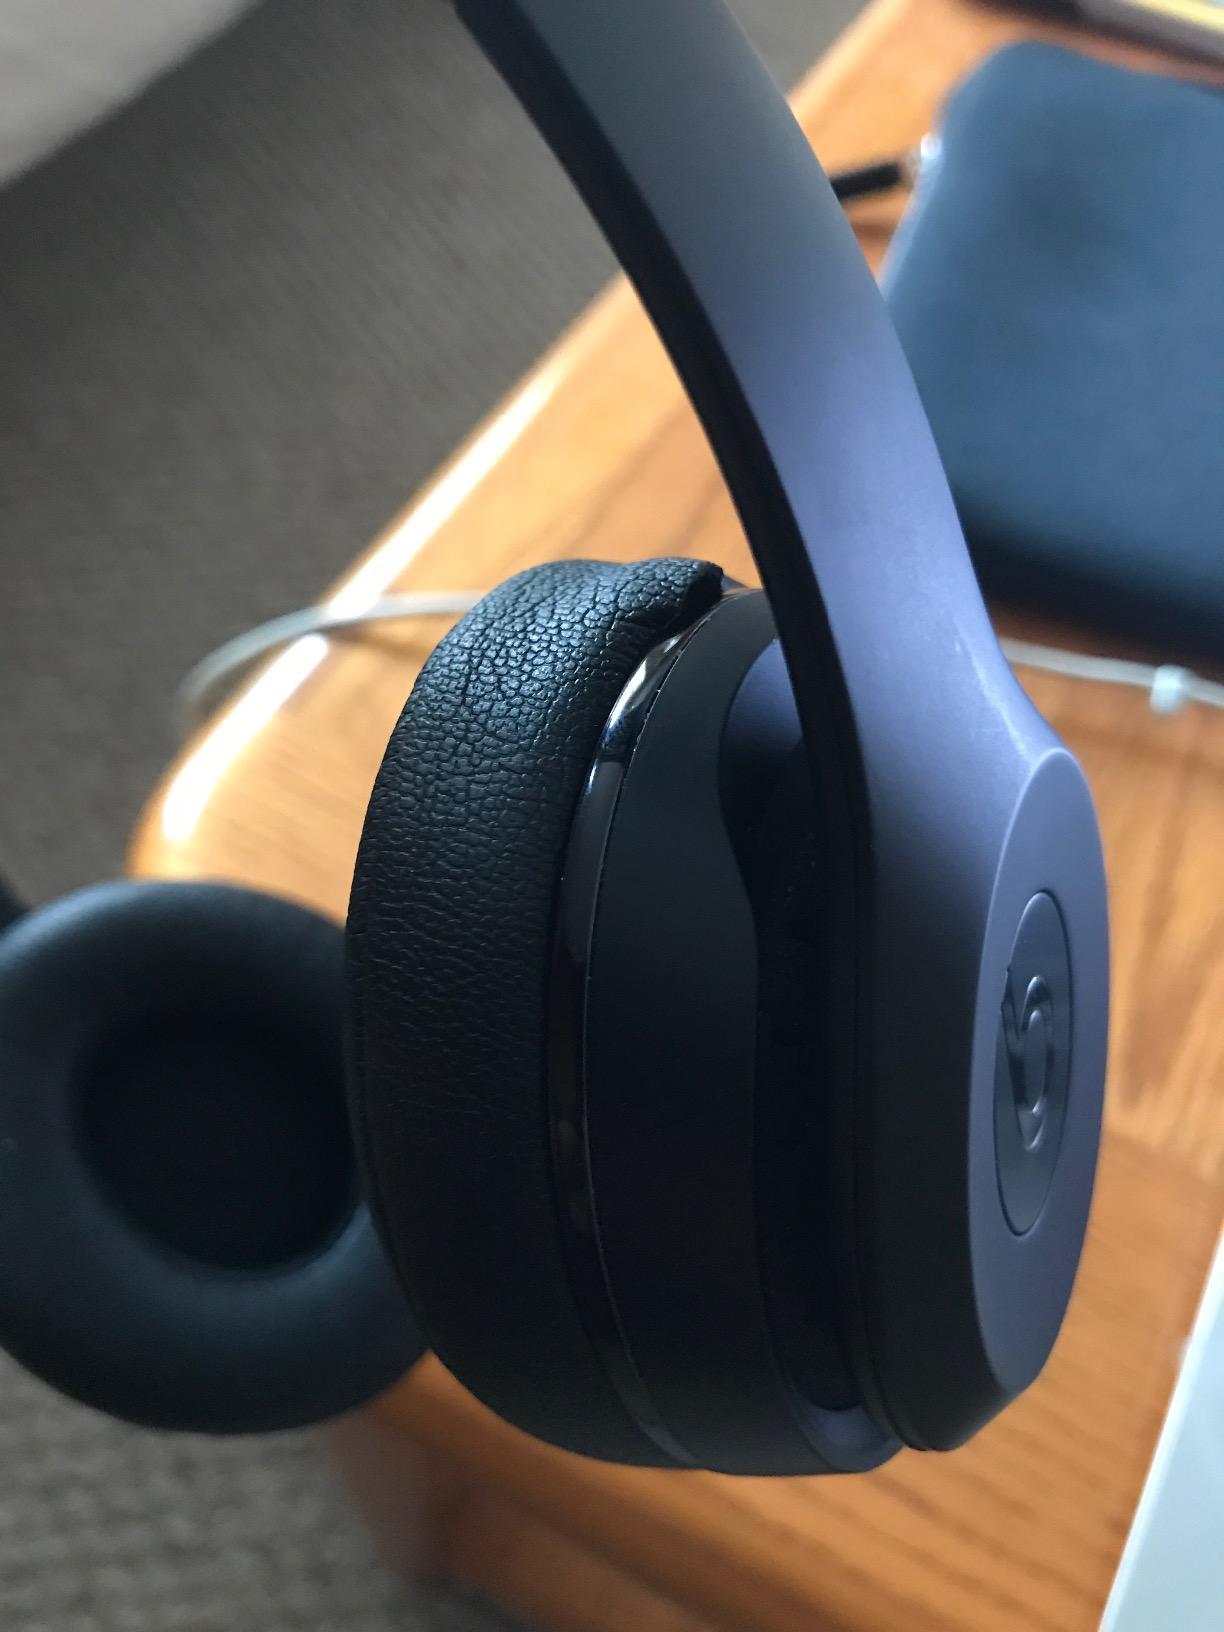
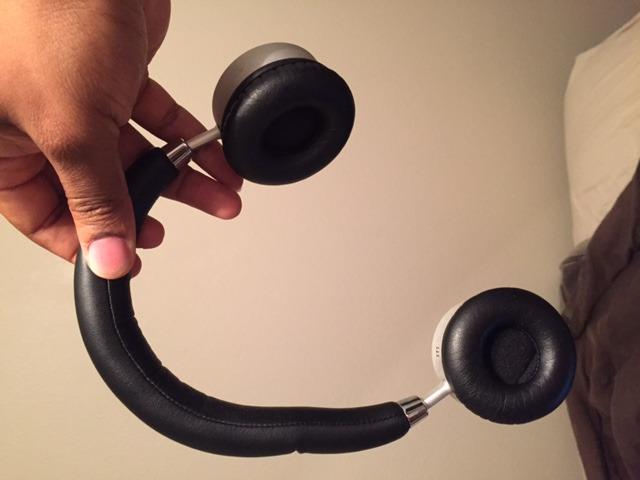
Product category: headphones
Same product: no